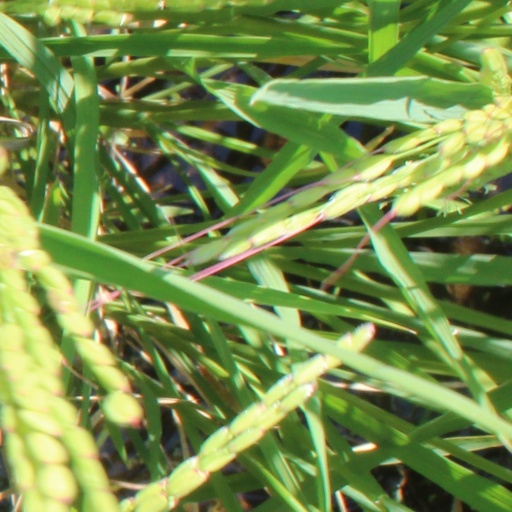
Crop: rice